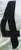
Number: 4